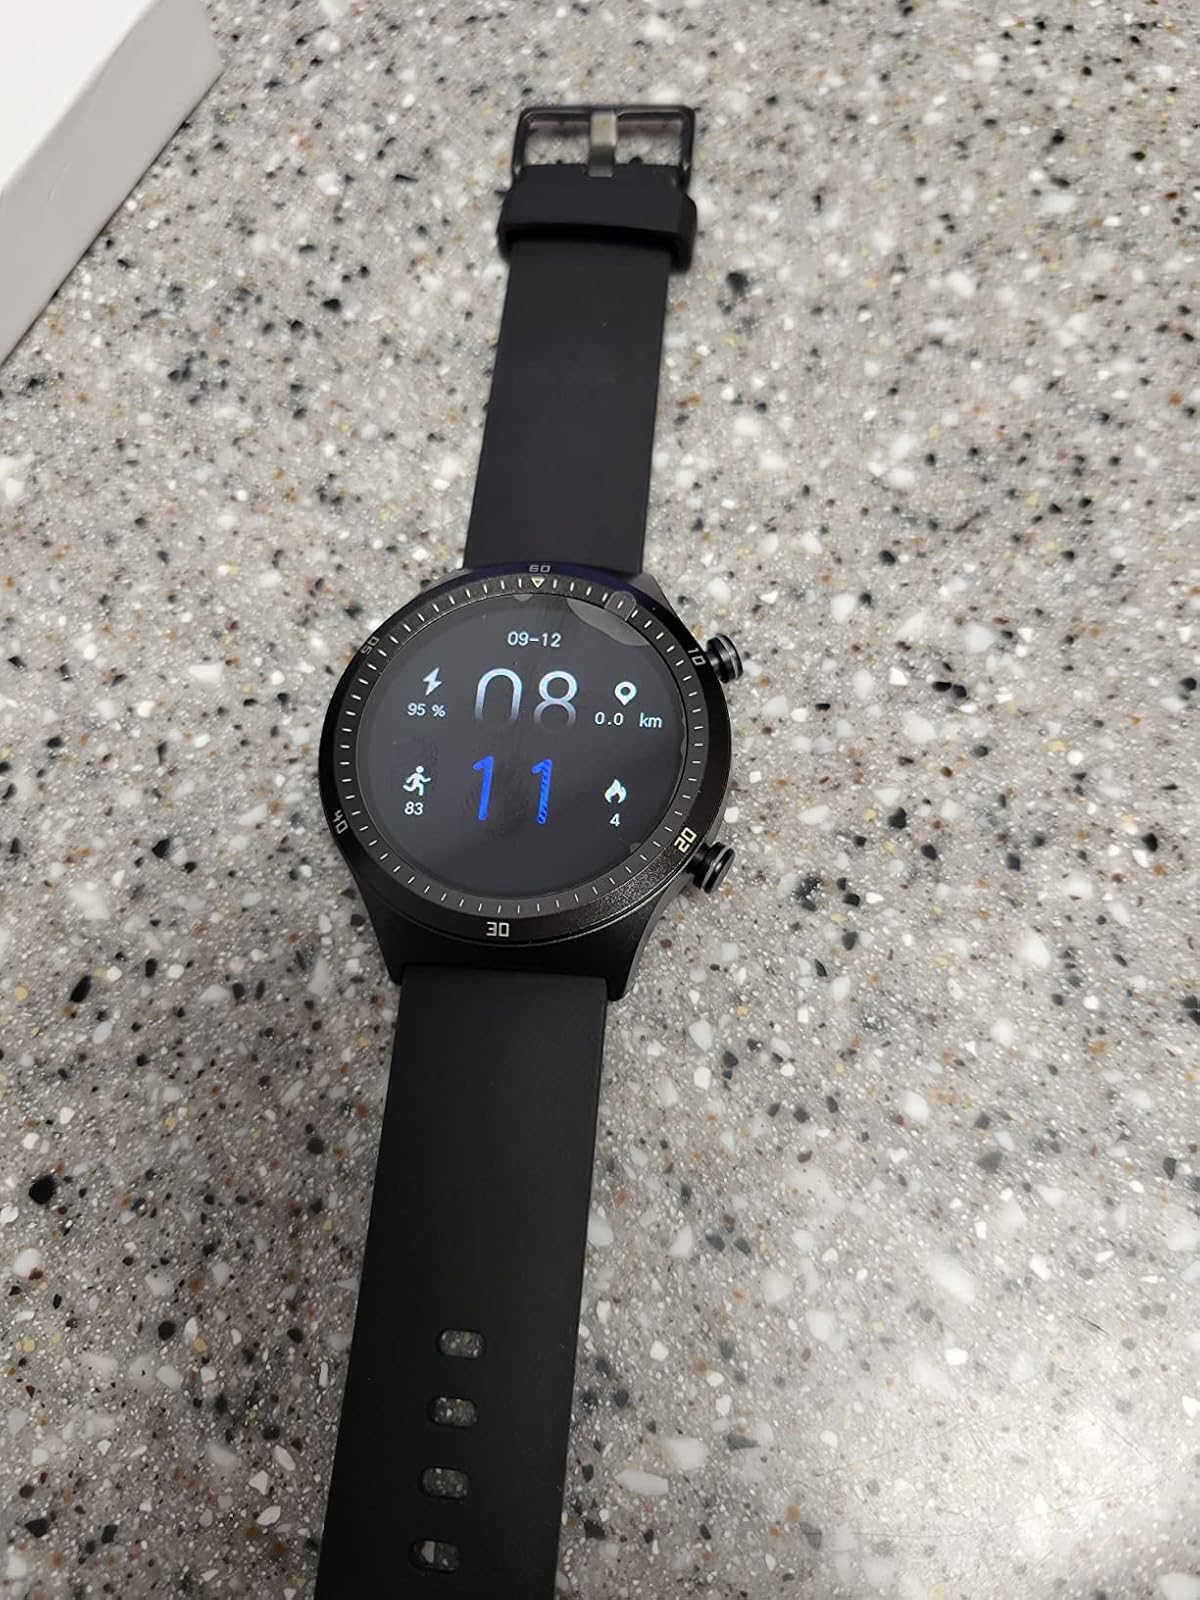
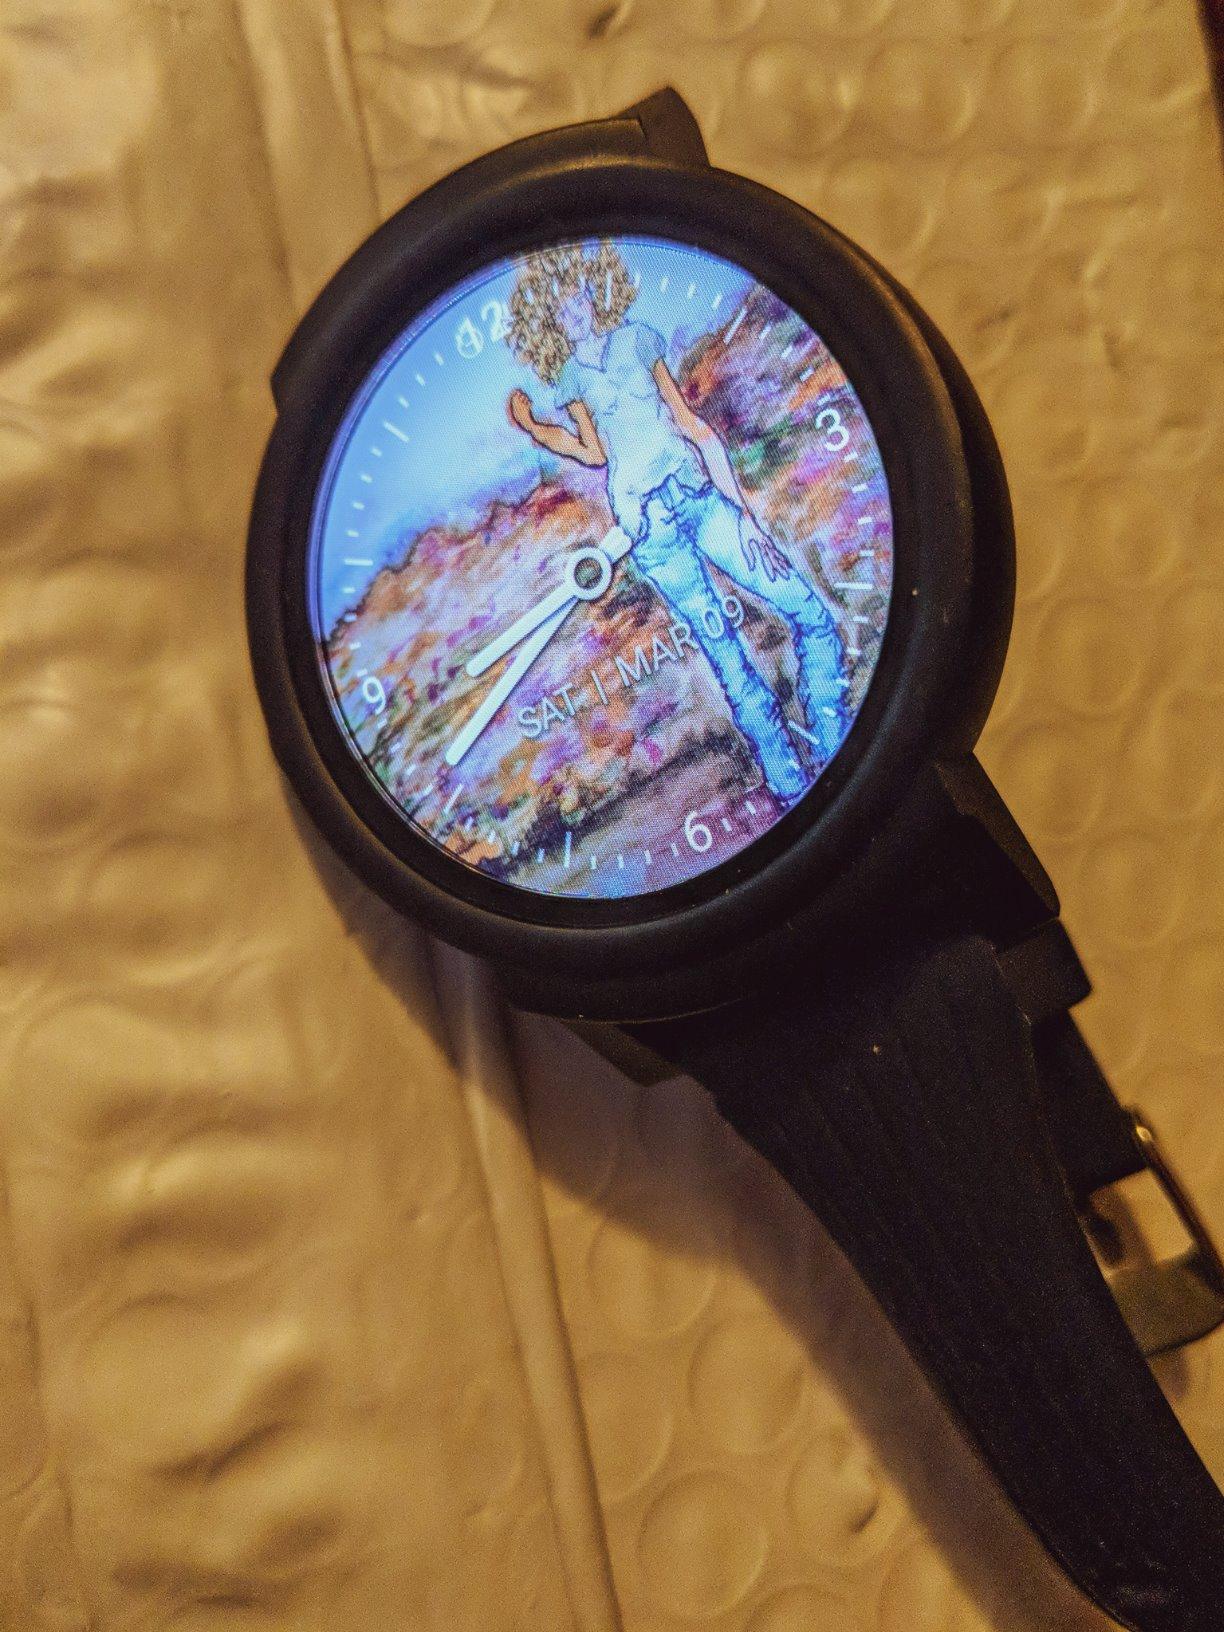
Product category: smartwatch
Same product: no